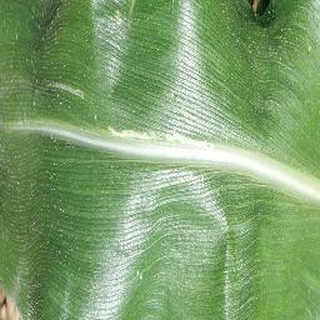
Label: healthy_corn